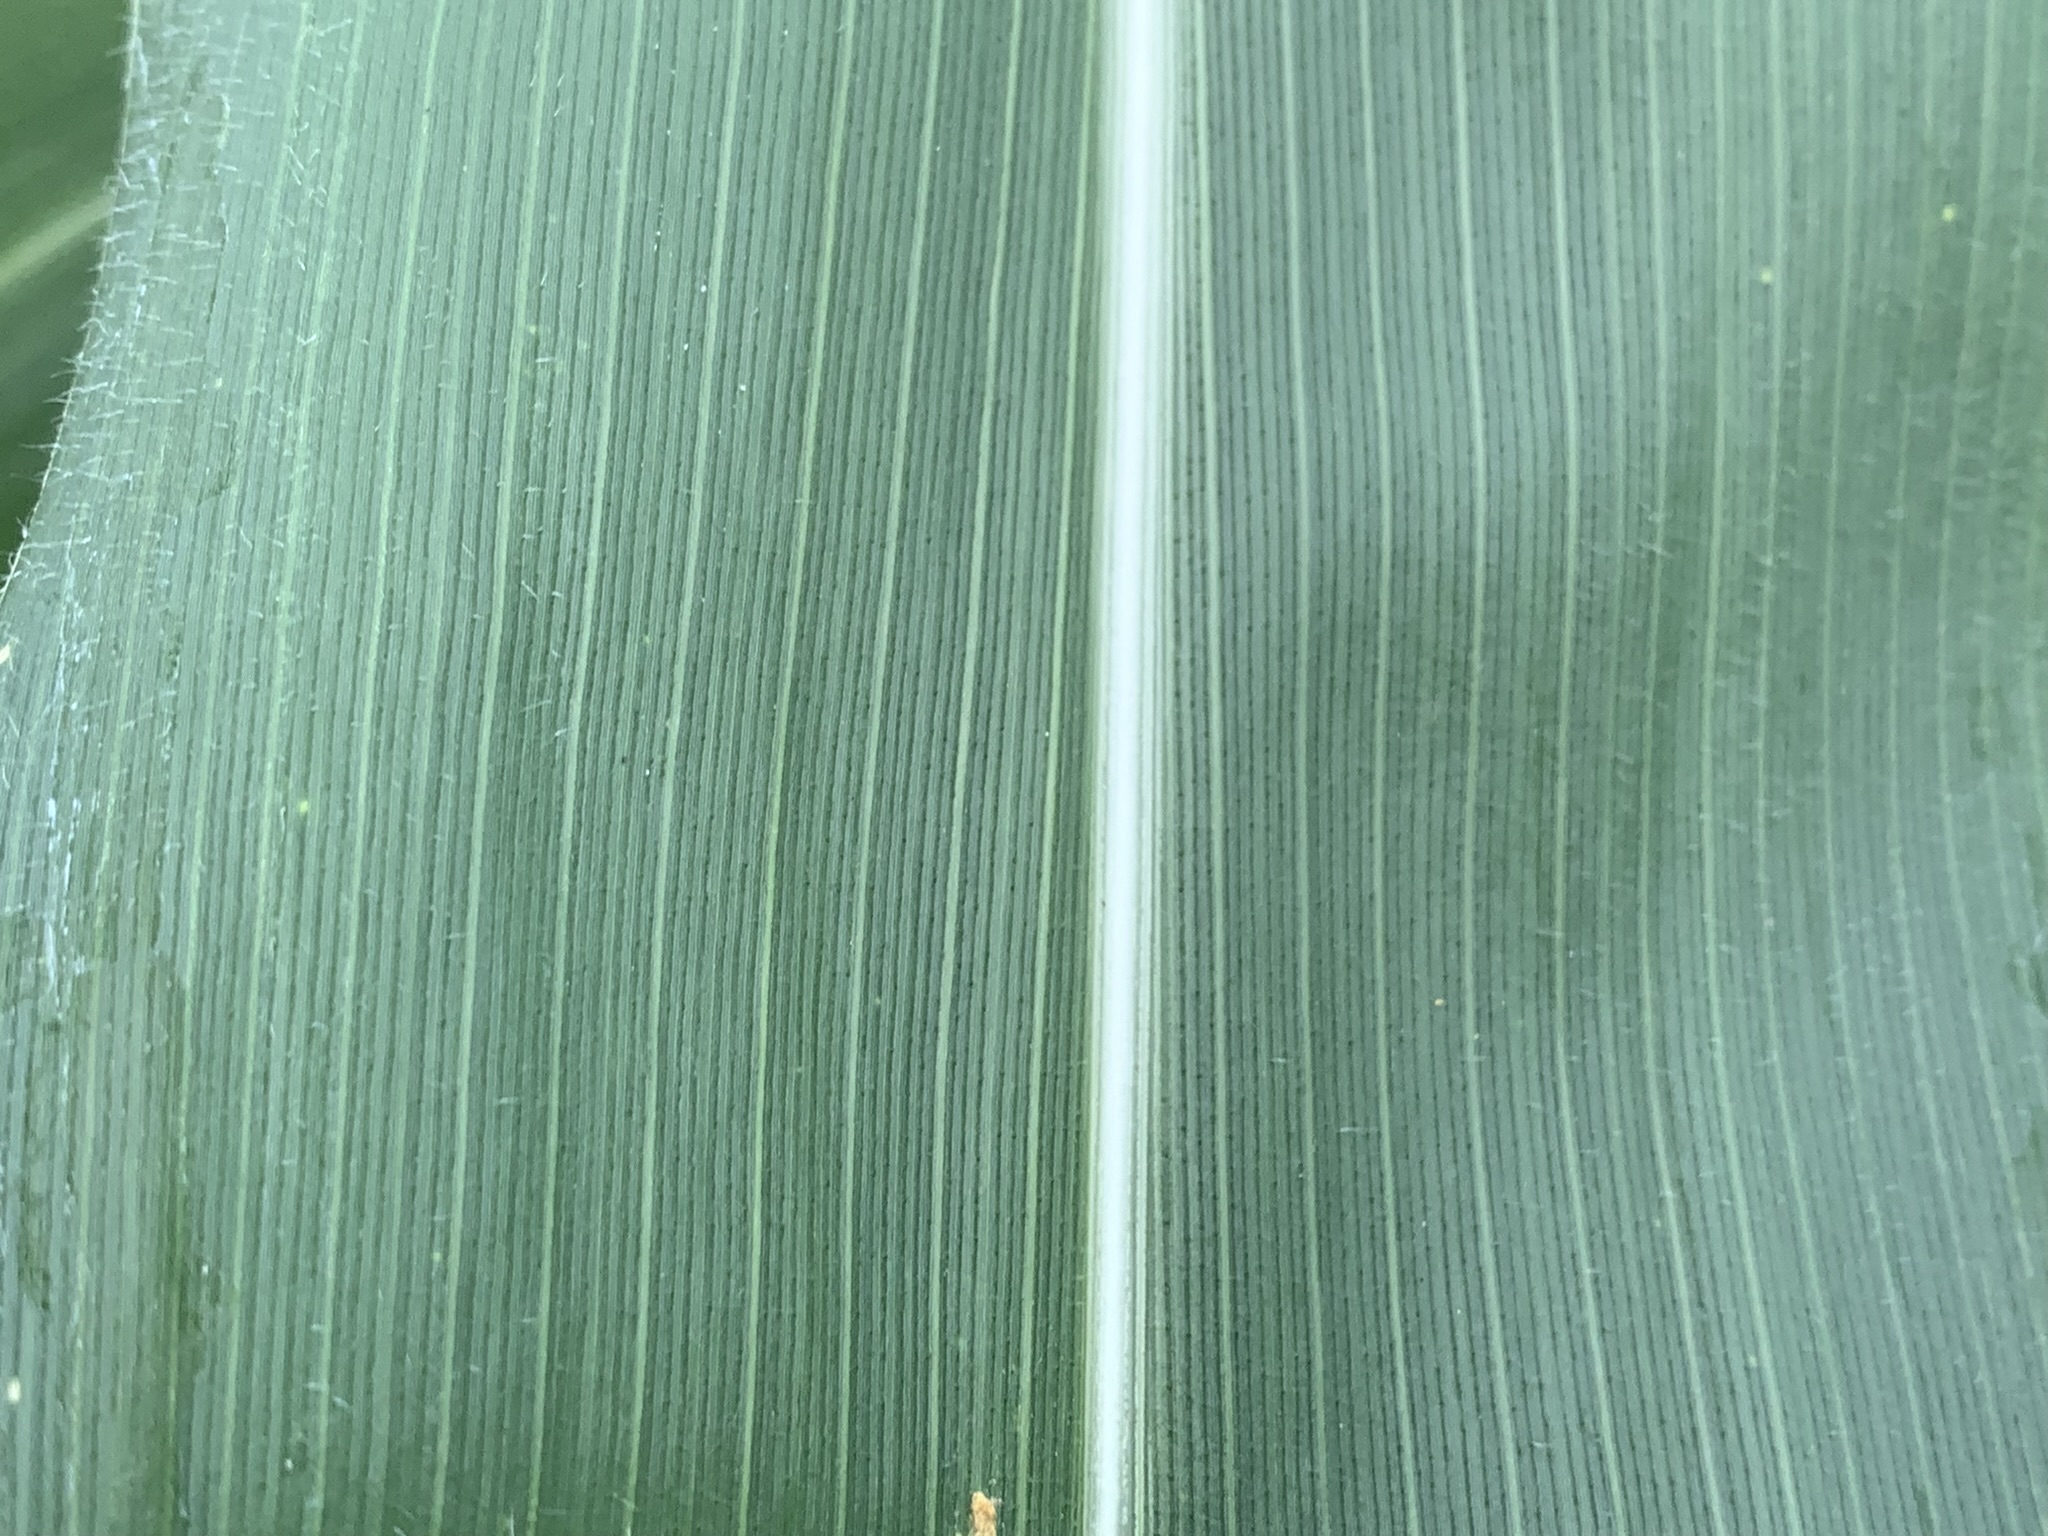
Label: Healthy